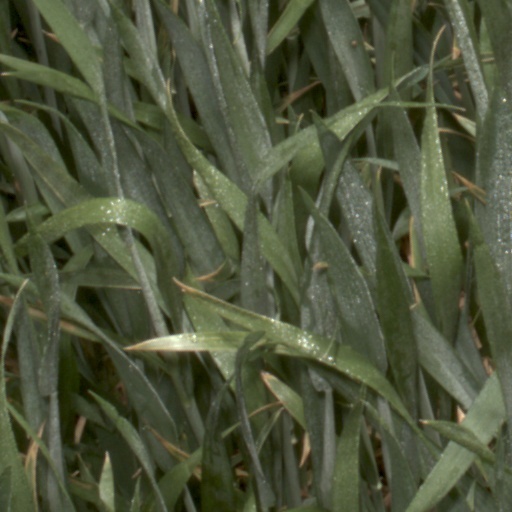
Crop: wheat